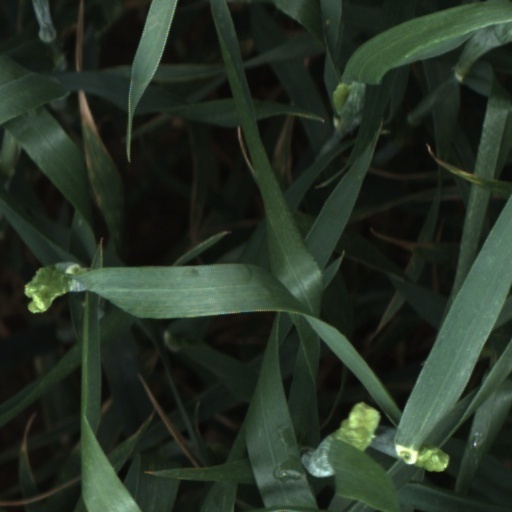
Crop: wheat